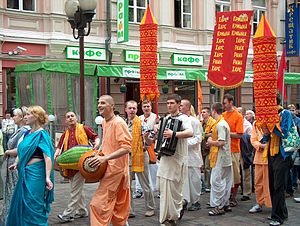
Hare Krishna
Hare Krishna in Moskva
Hare Krishna eller ISKCON er en religiøs bevægelse, som udspringer af en indisk hinduistisk tradition. Bevægelsens officielle navn er The International Society for Krishna Consciousness, men i Danmark kendes de for det meste som Hare Krishna eller Krishnabevægelsen. Navnet tager bevægelsen efter Krishna, en indisk guddom, der i Krishnabevægelsens teologi regnes for den ultimative personlighed og altets skaber.